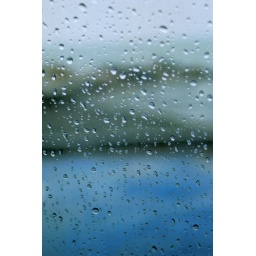
water collecting on the window of aunt a's car during the drive to around the north shore.